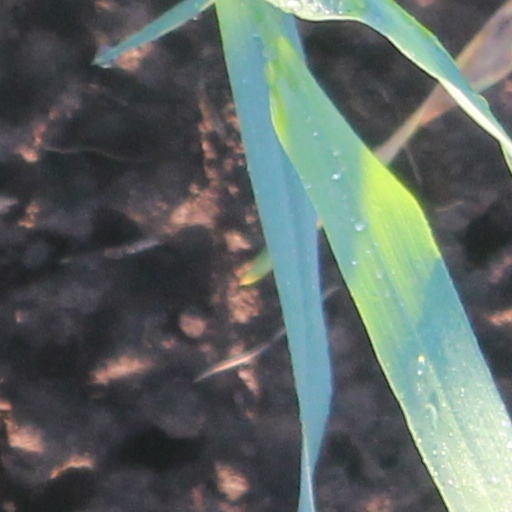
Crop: wheat